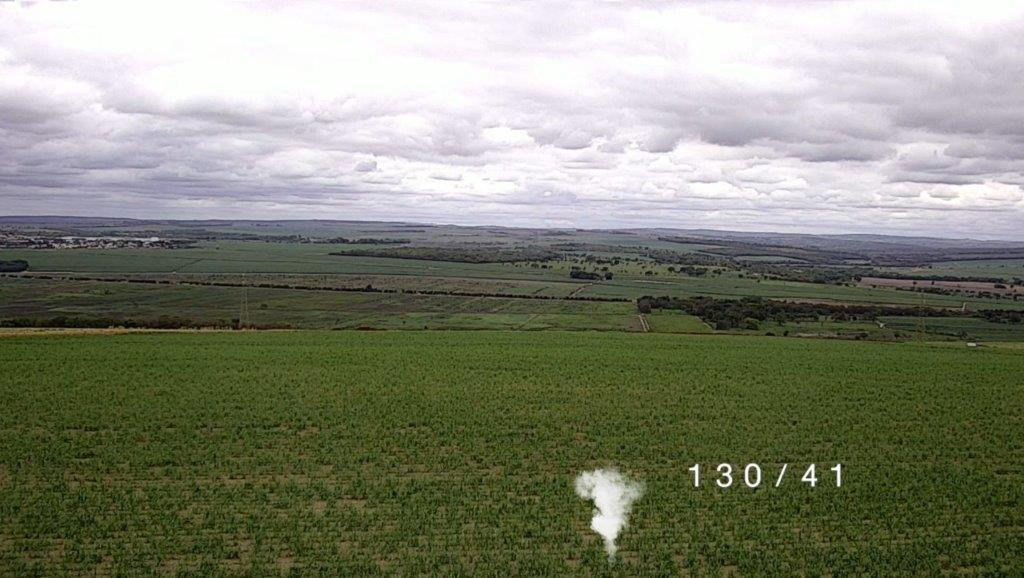
Fire: no
Smoke: yes